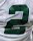
Number: 2